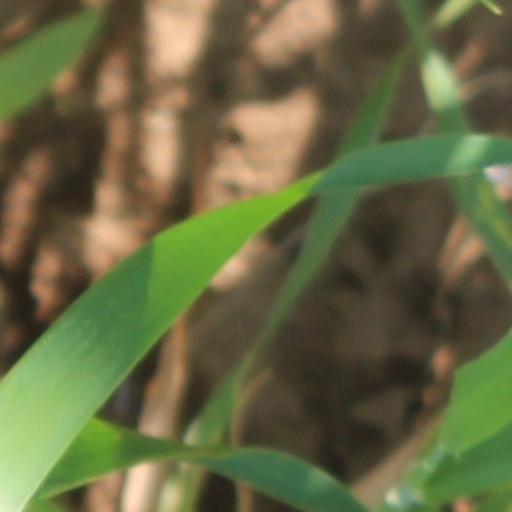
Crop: wheat